Architecture of Malta

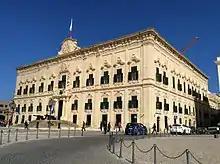
Auberge de Castille, designed by Andrea Belli in 1741–45

The Maltese Baroque is the form of Baroque architecture that developed in Malta during the 17th and 18th centuries, when the islands were under the rule of the Order of St. John. The Baroque style was introduced in Malta in the early 17th century, possibly by the Bolognese engineer Bontadino de Bontadini during the construction of the Wignacourt Aqueduct. The style became popular in the mid to late 17th century, and it reached its peak during the 18th century, when monumental Baroque structures such as Auberge de Castille were constructed.